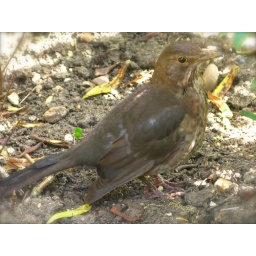
A female blackbird in my garden, taken last year. Tweaked. Much better on black or large please xx